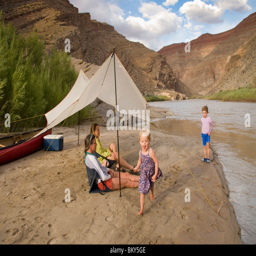
young girls playing near their mothers while camping